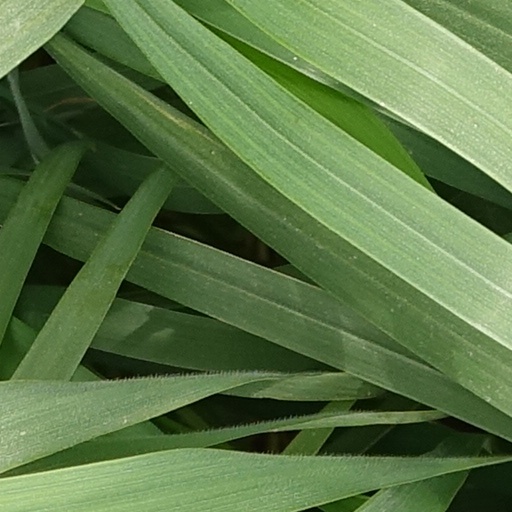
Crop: wheat